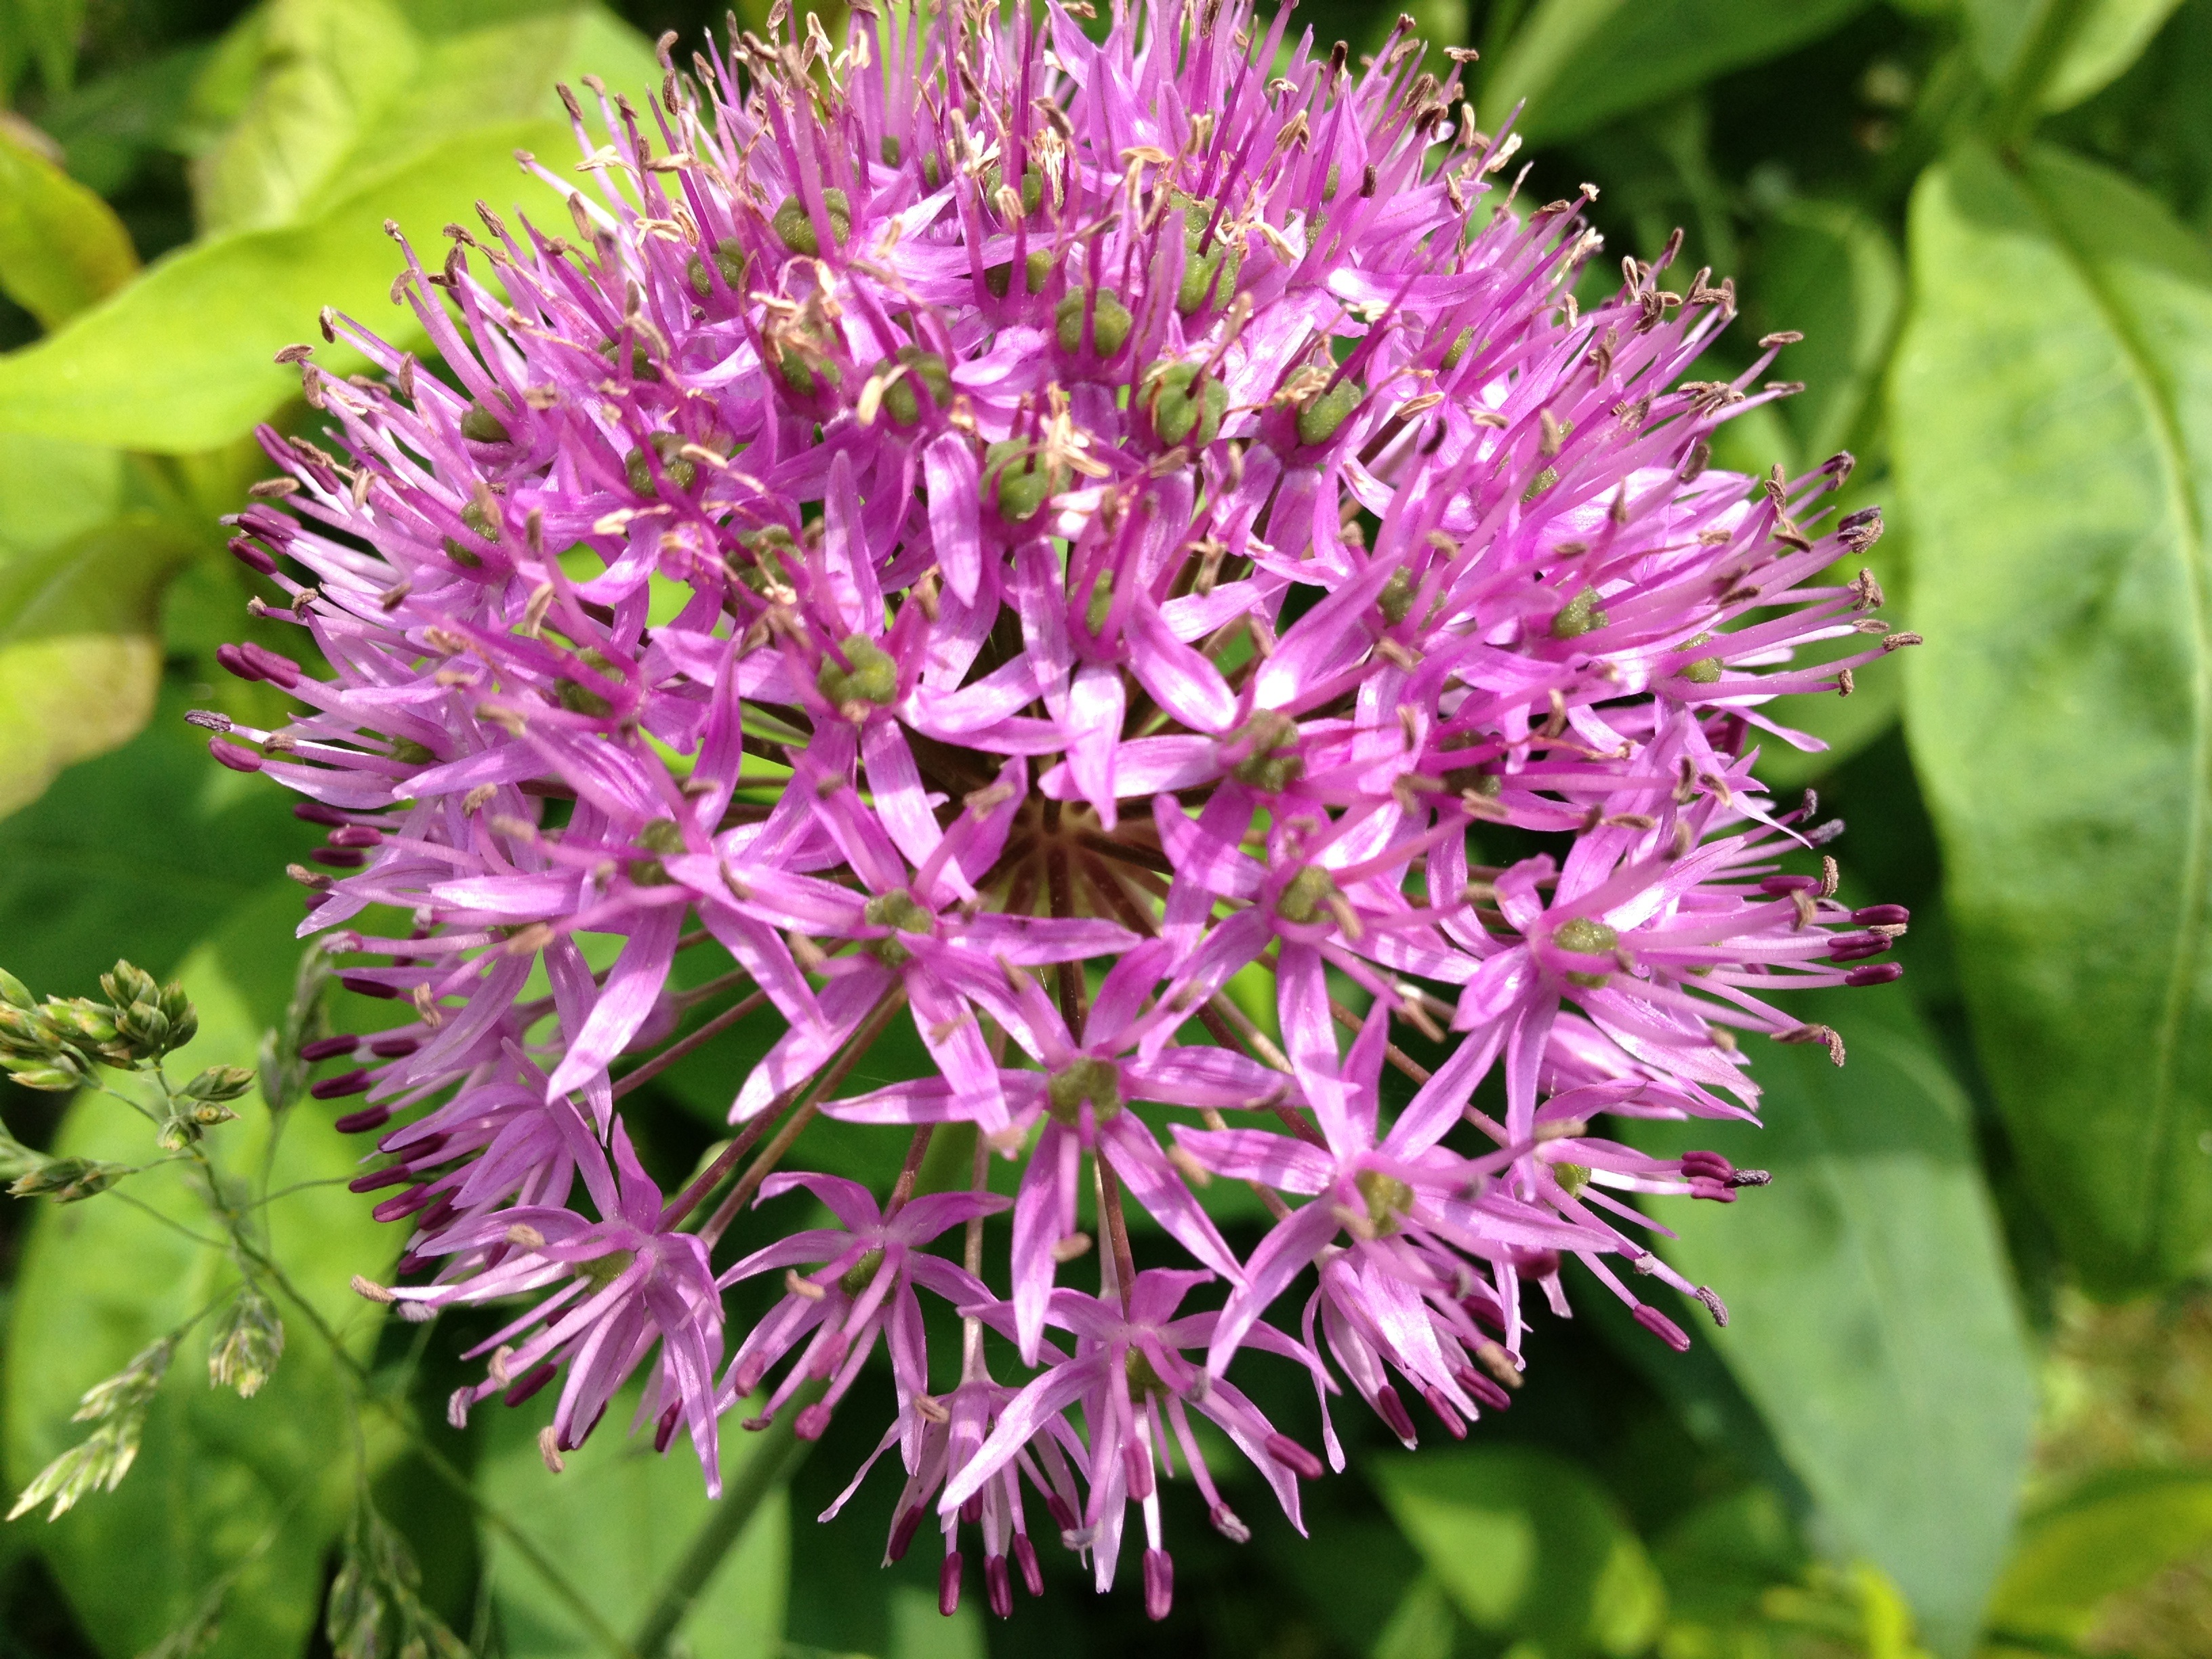
nature, blossom, plant, stem, flower, bloom, floral, spring, green, herb, color, natural, botany, garden, pink, flora, botanical, wildflower, beauty, beautiful, allium, flowering plant, silybum, land plant, onion genus, ironweed, scarlet beebalm